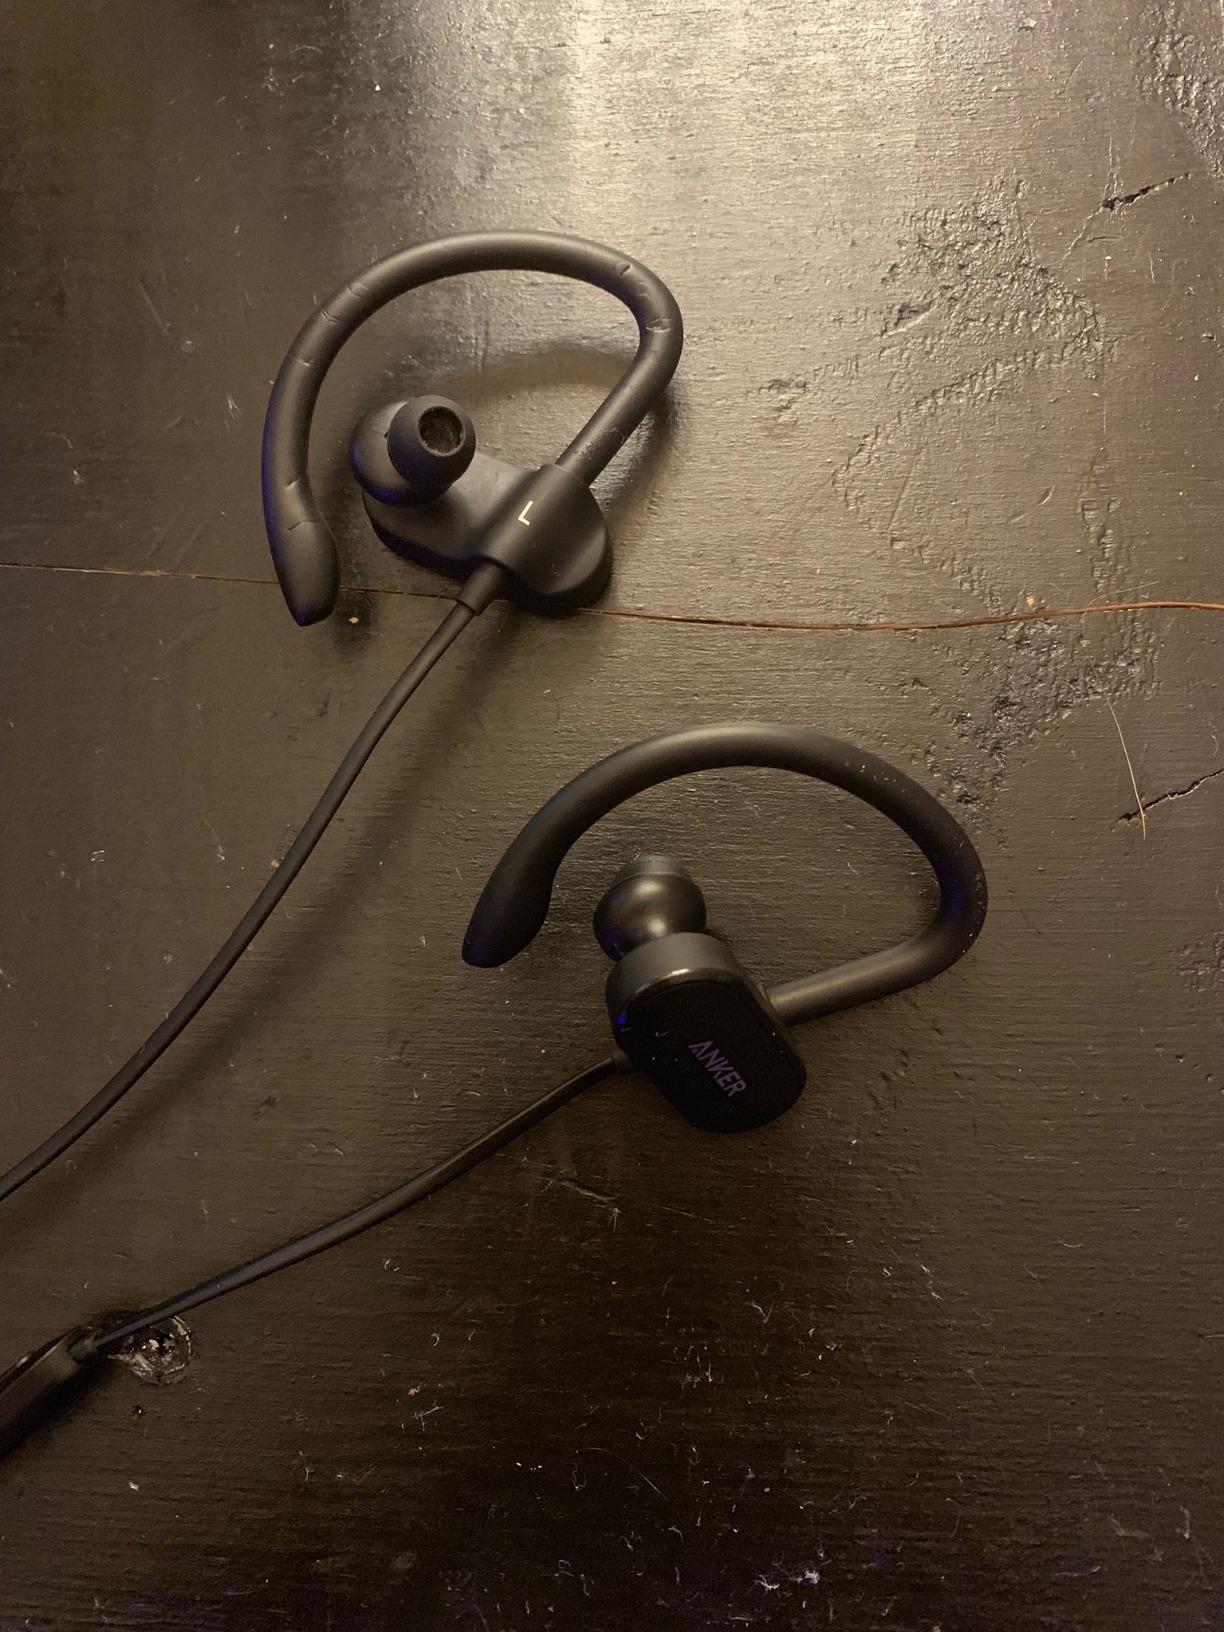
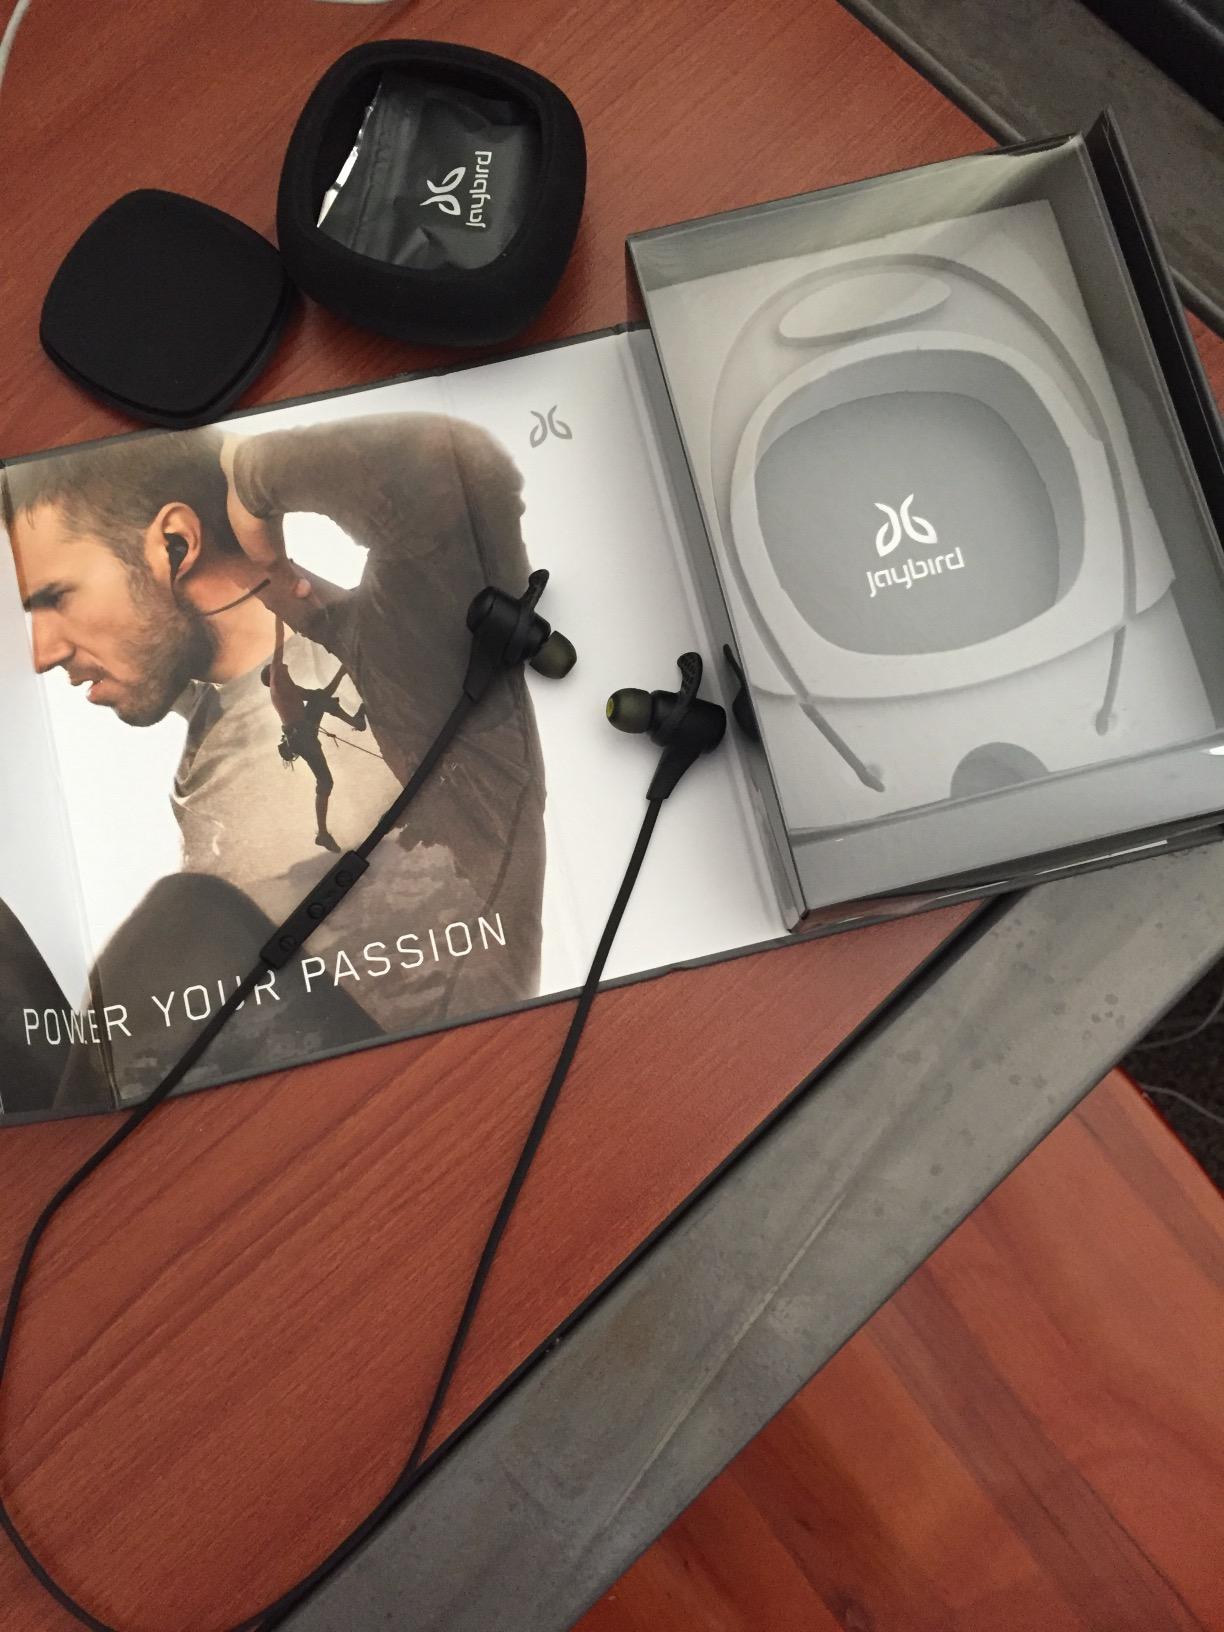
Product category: headphones
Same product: no